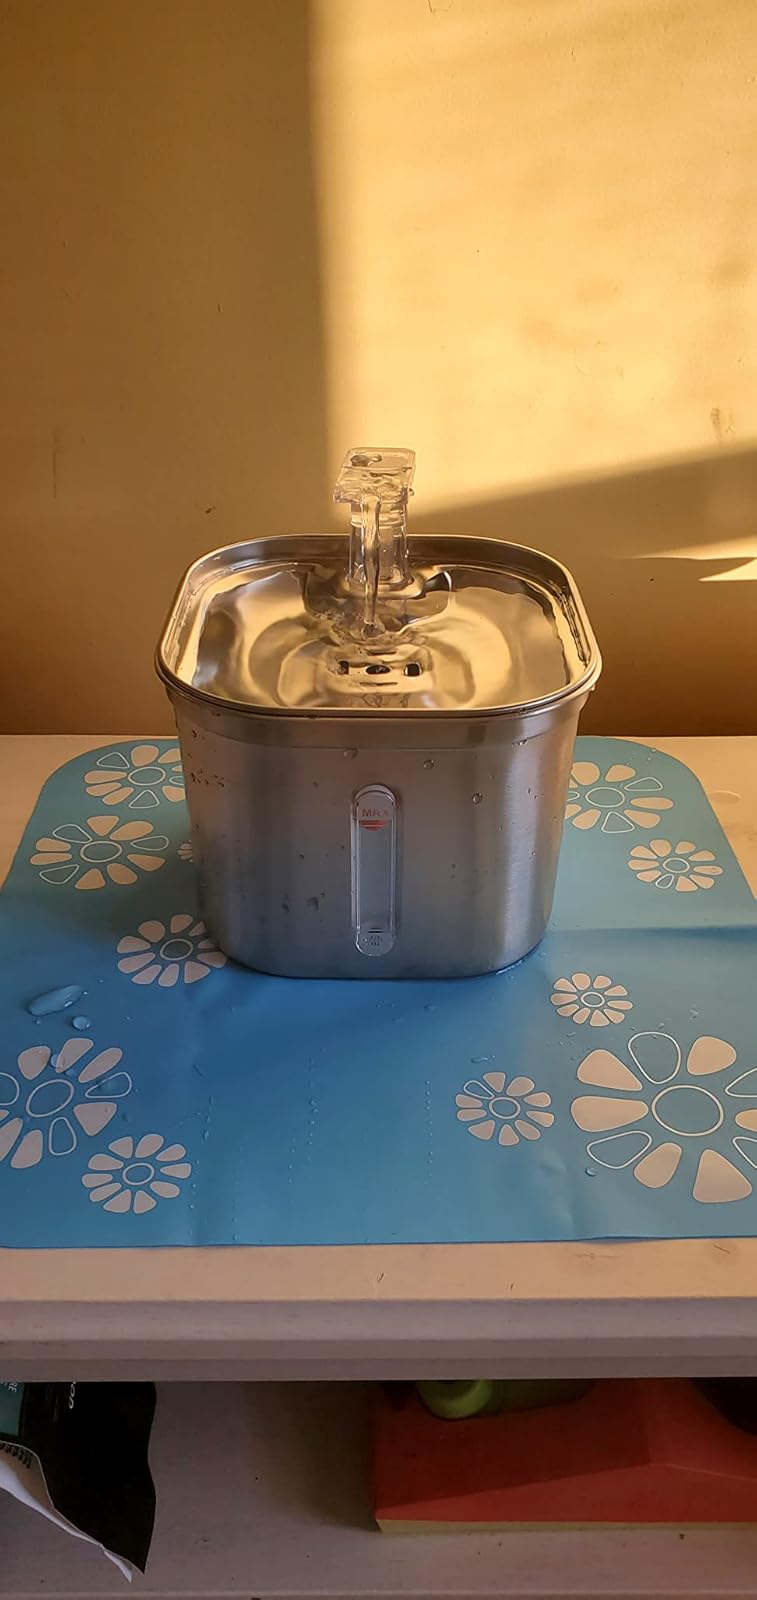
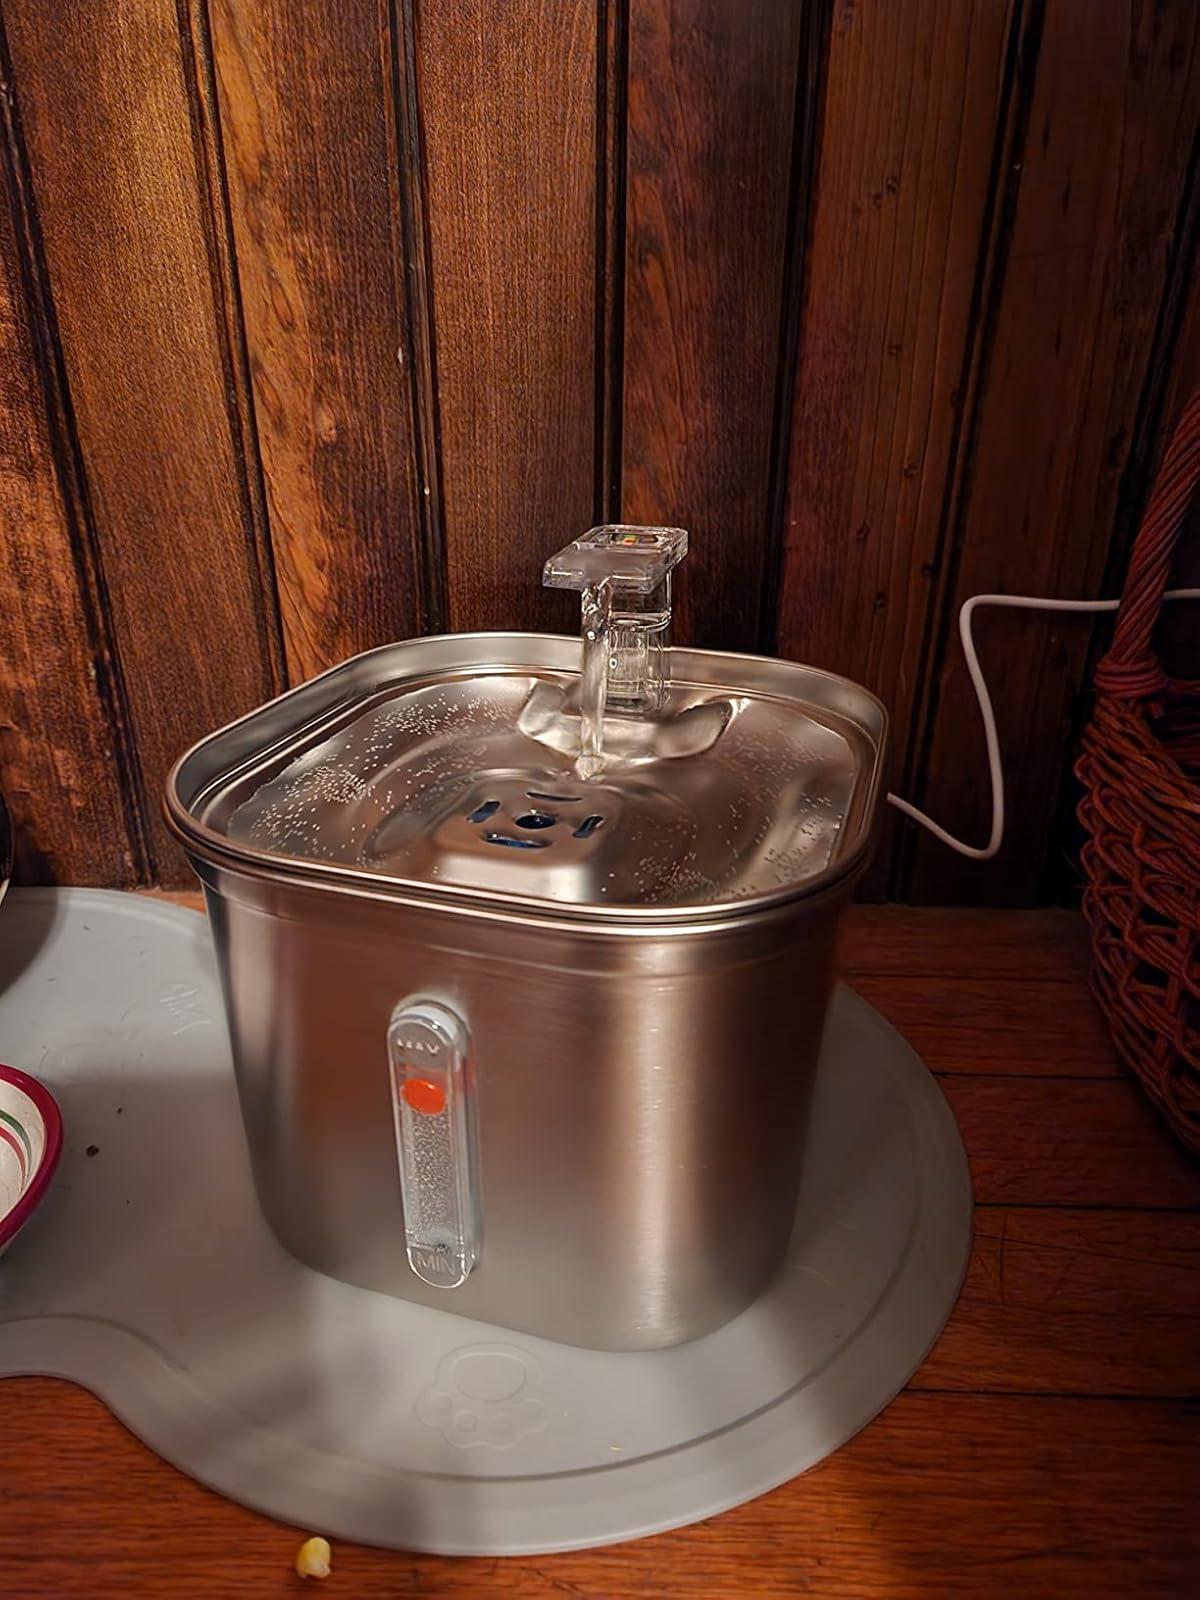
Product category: items_bowl
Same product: yes